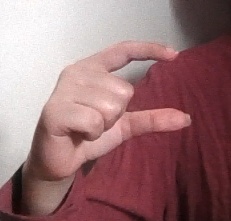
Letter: dal